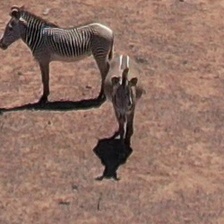
Pose orientation: front